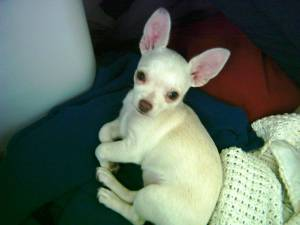
Breed: chihuahua